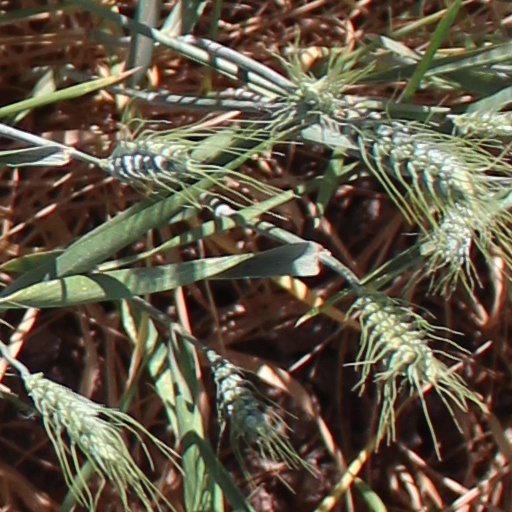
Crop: wheat